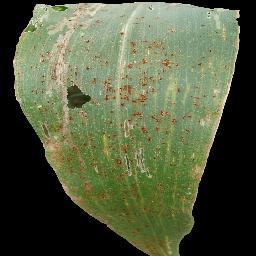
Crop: corn
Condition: (maize)_common_rust